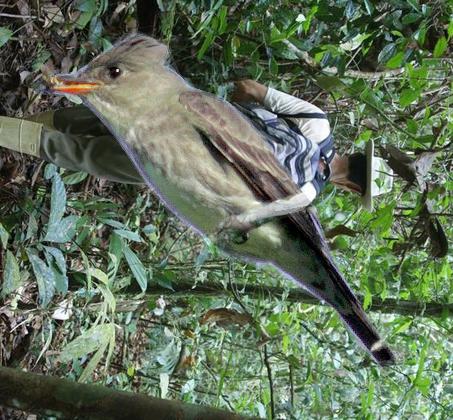
Bird species: Olive_sided_Flycatcher
Bird type: landbird
Background: land